A Six Shootin' Romance

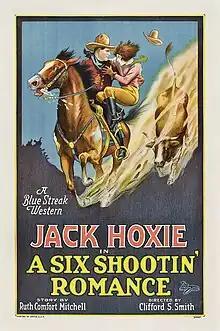
Film poster

A Six Shootin' Romance is a 1926 American silent Western film directed by Clifford Smith and starring Jack Hoxie, Olive Hasbrouck and William Steele.